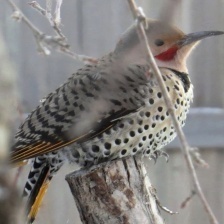
Species: NORTHERN FLICKER
Scientific name: COLAPTES AURATUS